Mercedes-Benz Citaro

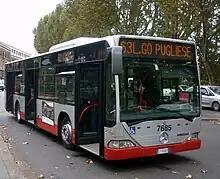
Citaro 1st generation in Rome, Italy operated by ATAC

The Mercedes-Benz Citaro is also widely used in the rest of Germany. The Hamburger Hochbahn has operated the Citaro since 1997 and has over time, ordered over 1000 in total. DB Stadtverkehr GmbH, a subsidiary of Deutsche Bahn, operates a large number of Citaro or rather Citaro G. They are used in scheduled urban and interurban services in numerous federal states and cities, e.g. Aachen, Düsseldorf, München, Münster, and Stuttgart.